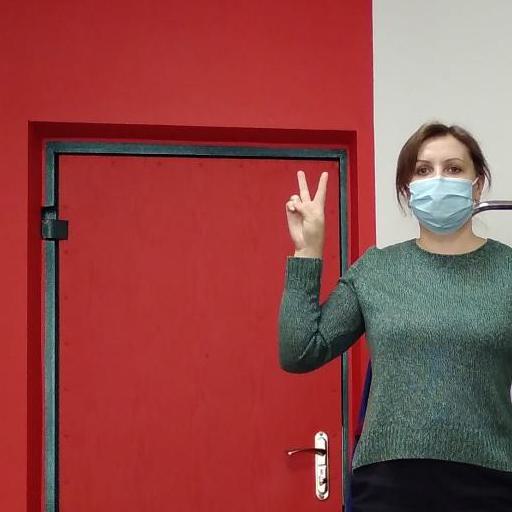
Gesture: peace